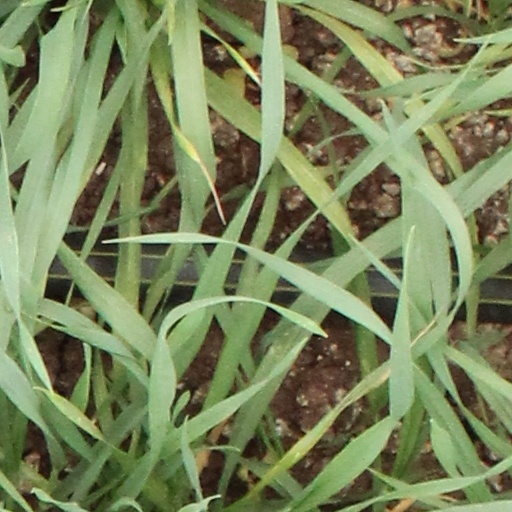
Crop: wheat